Hatfield College, Durham

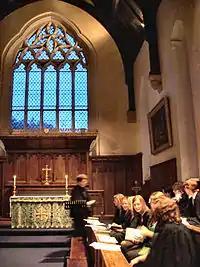
Interior of the chapel

Named after alumnus Kingsley Dunham, Dunham Court is the second quadrangle of the college. Accessed through an underpass by the chapel, it comprises two buildings, Jevons (Frank Jevons) and Pace (Edward Pace). An influx of extra students after the war stimulated demand for more accommodation and the garden of the old Jevon's House provided the available space. The new building, described by Pevsner as "friendly", with a "nice rhythm of windows towards the river", was finished in 1950 and named after former Vice-Master Edward Pace.